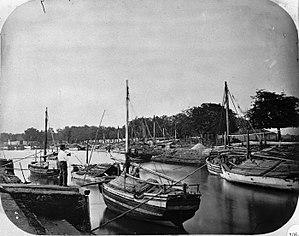
Walter Bentley Woodbury est un photographe et inventeur britannique, pionnier dans son domaine. Il fut l'un des premiers photographes en Australie et aux Indes orientales néerlandaises. À l'origine de nombreuses inventions brevetées en photographie, son innovation la plus connue est la photoglyptie, un procédé opto-mécanique de reproduction d'images photographiques.